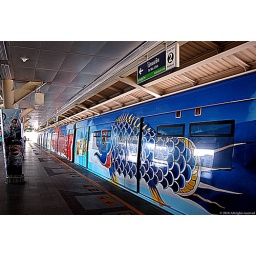
Sky train in Bangkok modern monorail walking on the roofs of houses